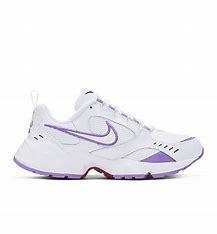
Brand: Nike
Model: Air Heights